Georgia Tech Research Institute

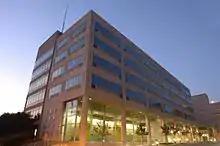
A six-story building of concrete and glass, as viewed from the front corner, with 14th Street parallel to the left face of the building. There are evenly spaced trees in front of the right face of the building.

Stephen E. Cross was selected as director in late 2003. In March 2010, Cross was named Executive Vice President for Research, a newly created position within Georgia Tech with oversight over all research at the university, including GTRI, the Georgia Tech Research Corporation, the school's interdisciplinary research centers, and the Enterprise Innovation Institute; and will "work closely with" academic researchers. He began his new role on May 1, 2010, and was replaced as director by Robert McGrath.